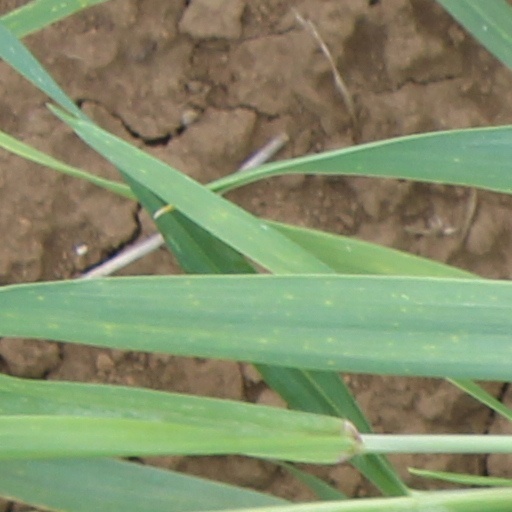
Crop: wheat